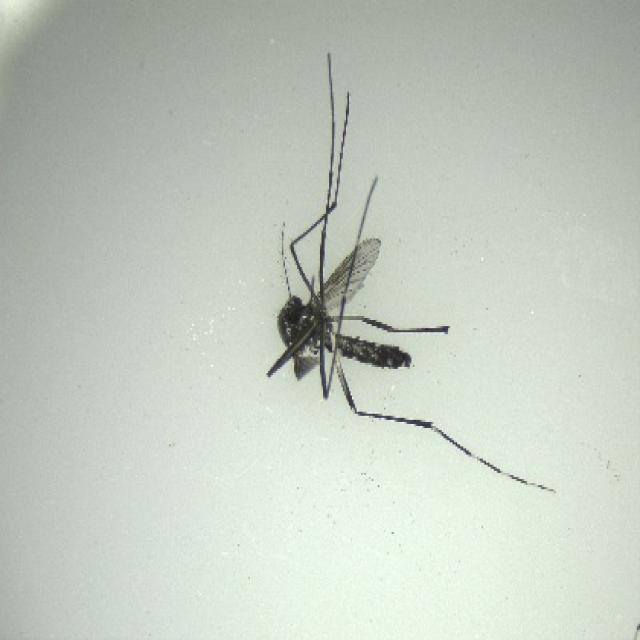
Species: aedes_albopictus